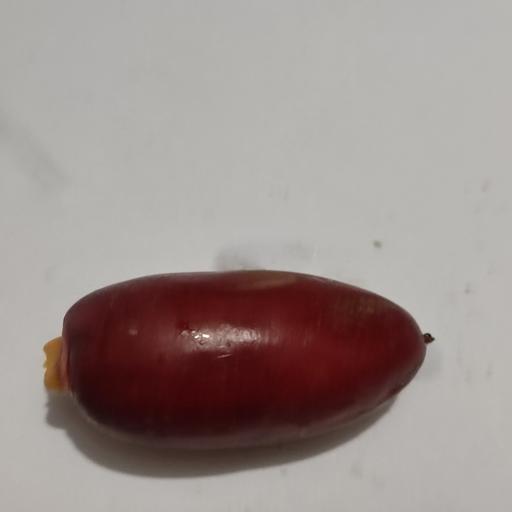
Crop type: Date Palm